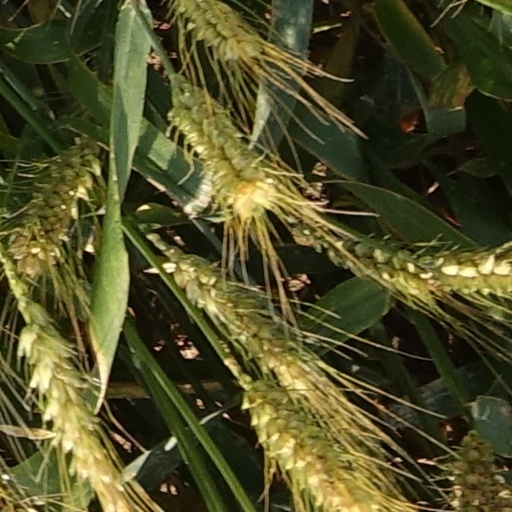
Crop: wheat